Decatur, Illinois

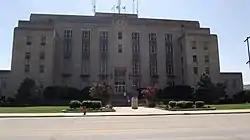
Macon County Courthouse

The city's symbol is the Transfer House, an 1896 octagonal structure that was built in the original town square (now called "Lincoln Square") where the city's mass transit lines (streetcars and interurban trains) met. Designed by Chicago architect William W. Boyington, who also designed the Chicago Water Tower, the Transfer House was constructed to serve as a shelter for passengers transferring from one conveyance to another. It was regarded as one of the most beautiful structures of its kind in the United States, and a symbol of the city's high culture and modernity just decades after it was founded as a small collection of log cabins. The second story of the building consisted of an open-air gazebo used as a stage for public speeches and concerts by the Goodman Band. Sitting in the middle of the square as it was, increasing automobile traffic flowing through downtown Decatur on US 51 was forced to circle around the structure, and the Transfer House came to be seen by some as an impediment. The Illinois Department of Transportation, who maintained the US 51 highway route through Decatur, requested it be removed, and in 1962, the structure was transported by truck to nearby Central Park, where it stands today. In that location, it has served as a bus shelter, a visitor information center, and civic group offices.